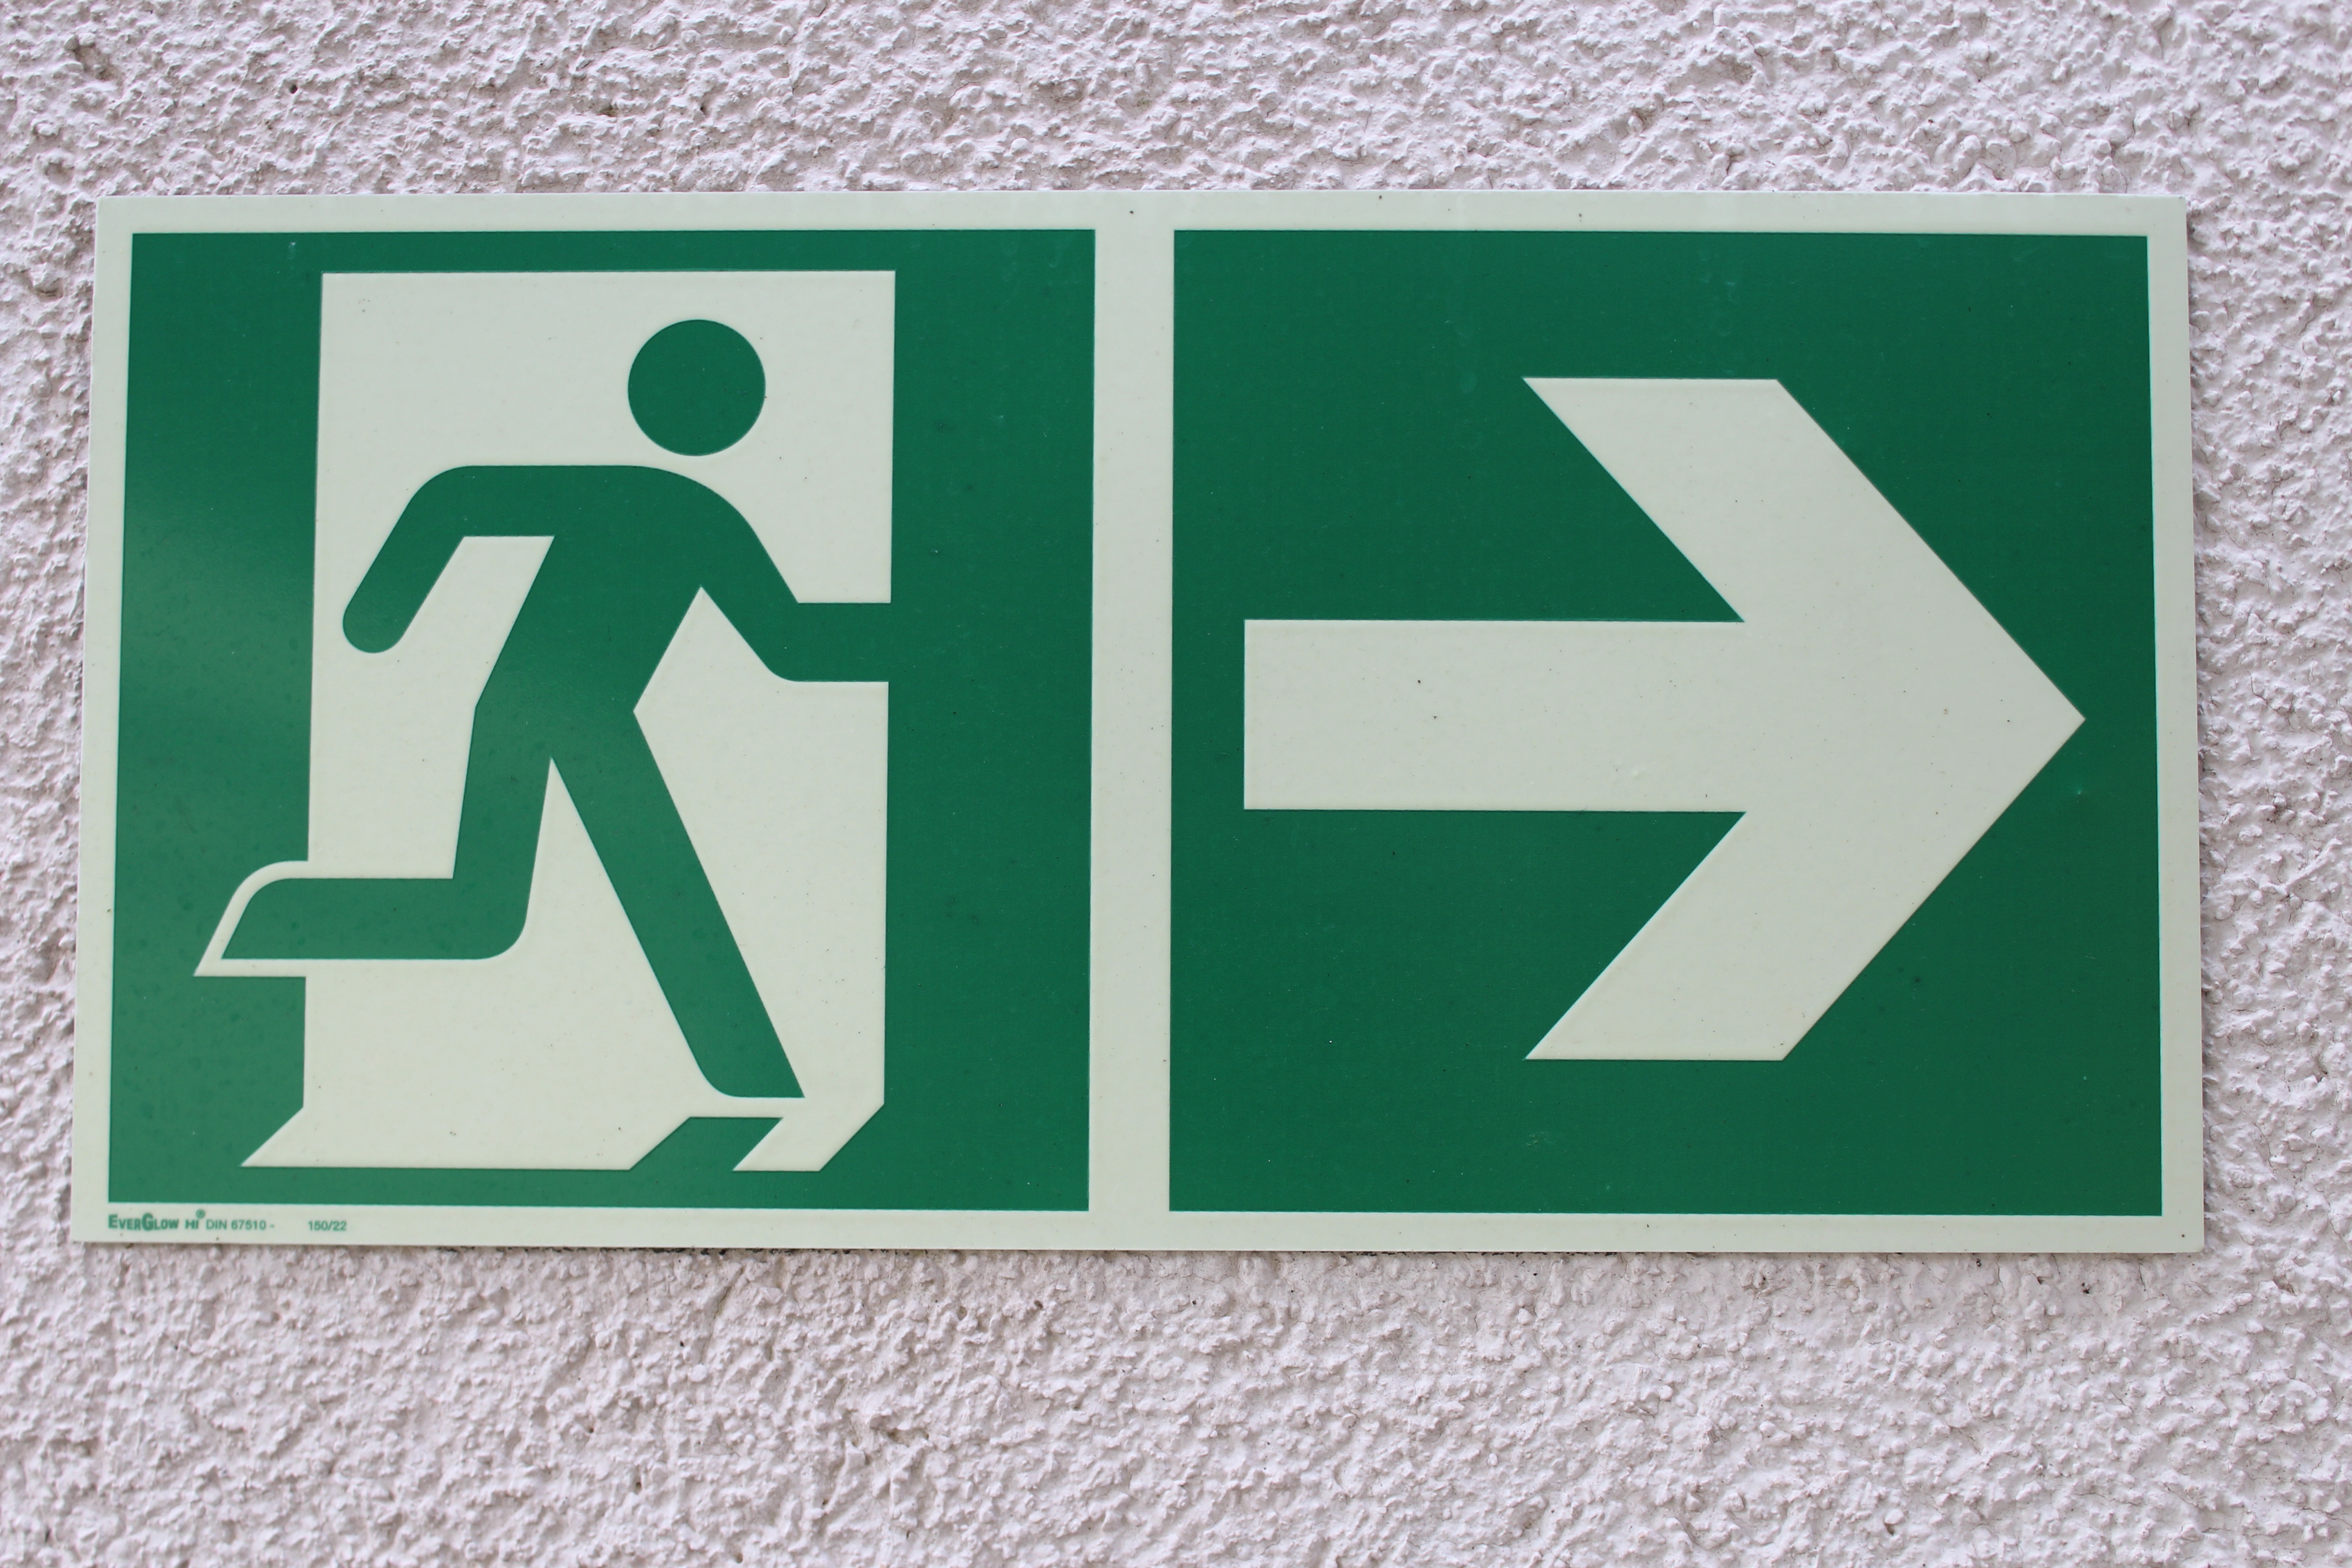
board, escape, number, sign, green, direction, exit, street sign, signage, note, brand, font, arrow, text, shield, passage, information, trademark, risk, directory, away, emergency, characters, output, traffic sign, emergency exit, information boards, way out, escape route, house numbering